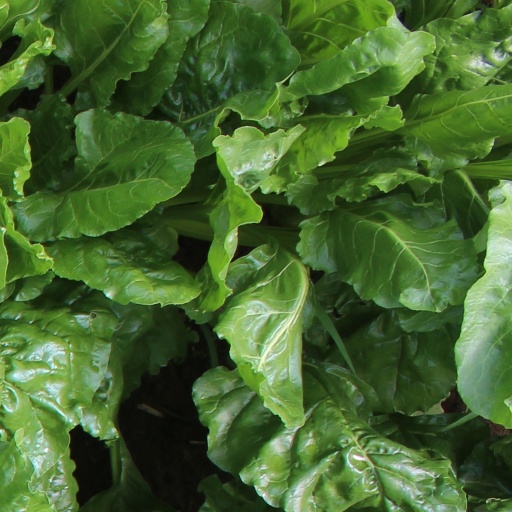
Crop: sugar beet